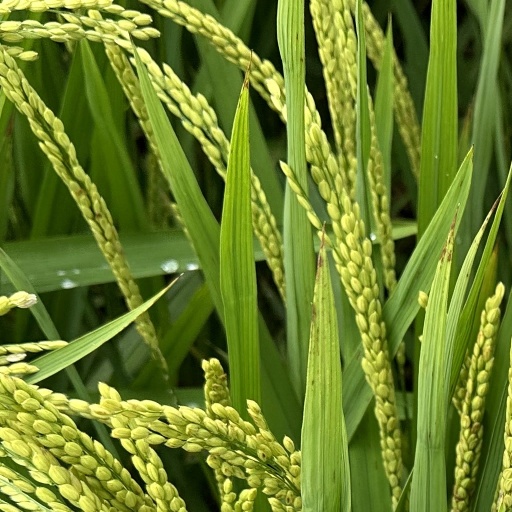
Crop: rice